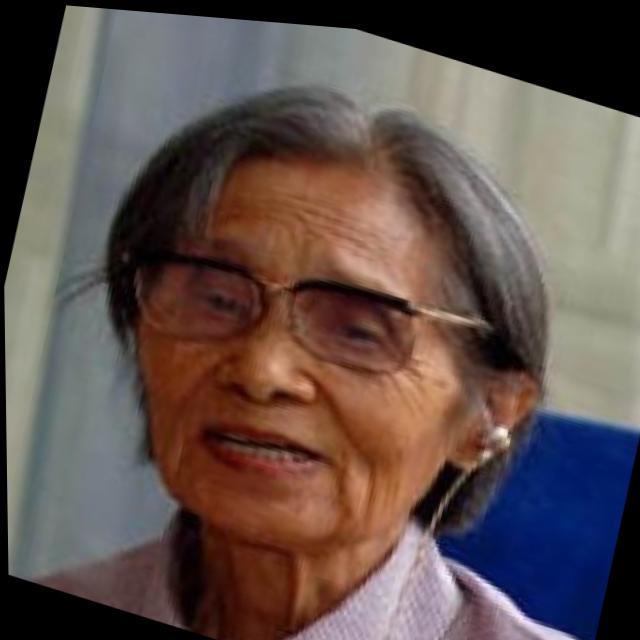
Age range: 65+